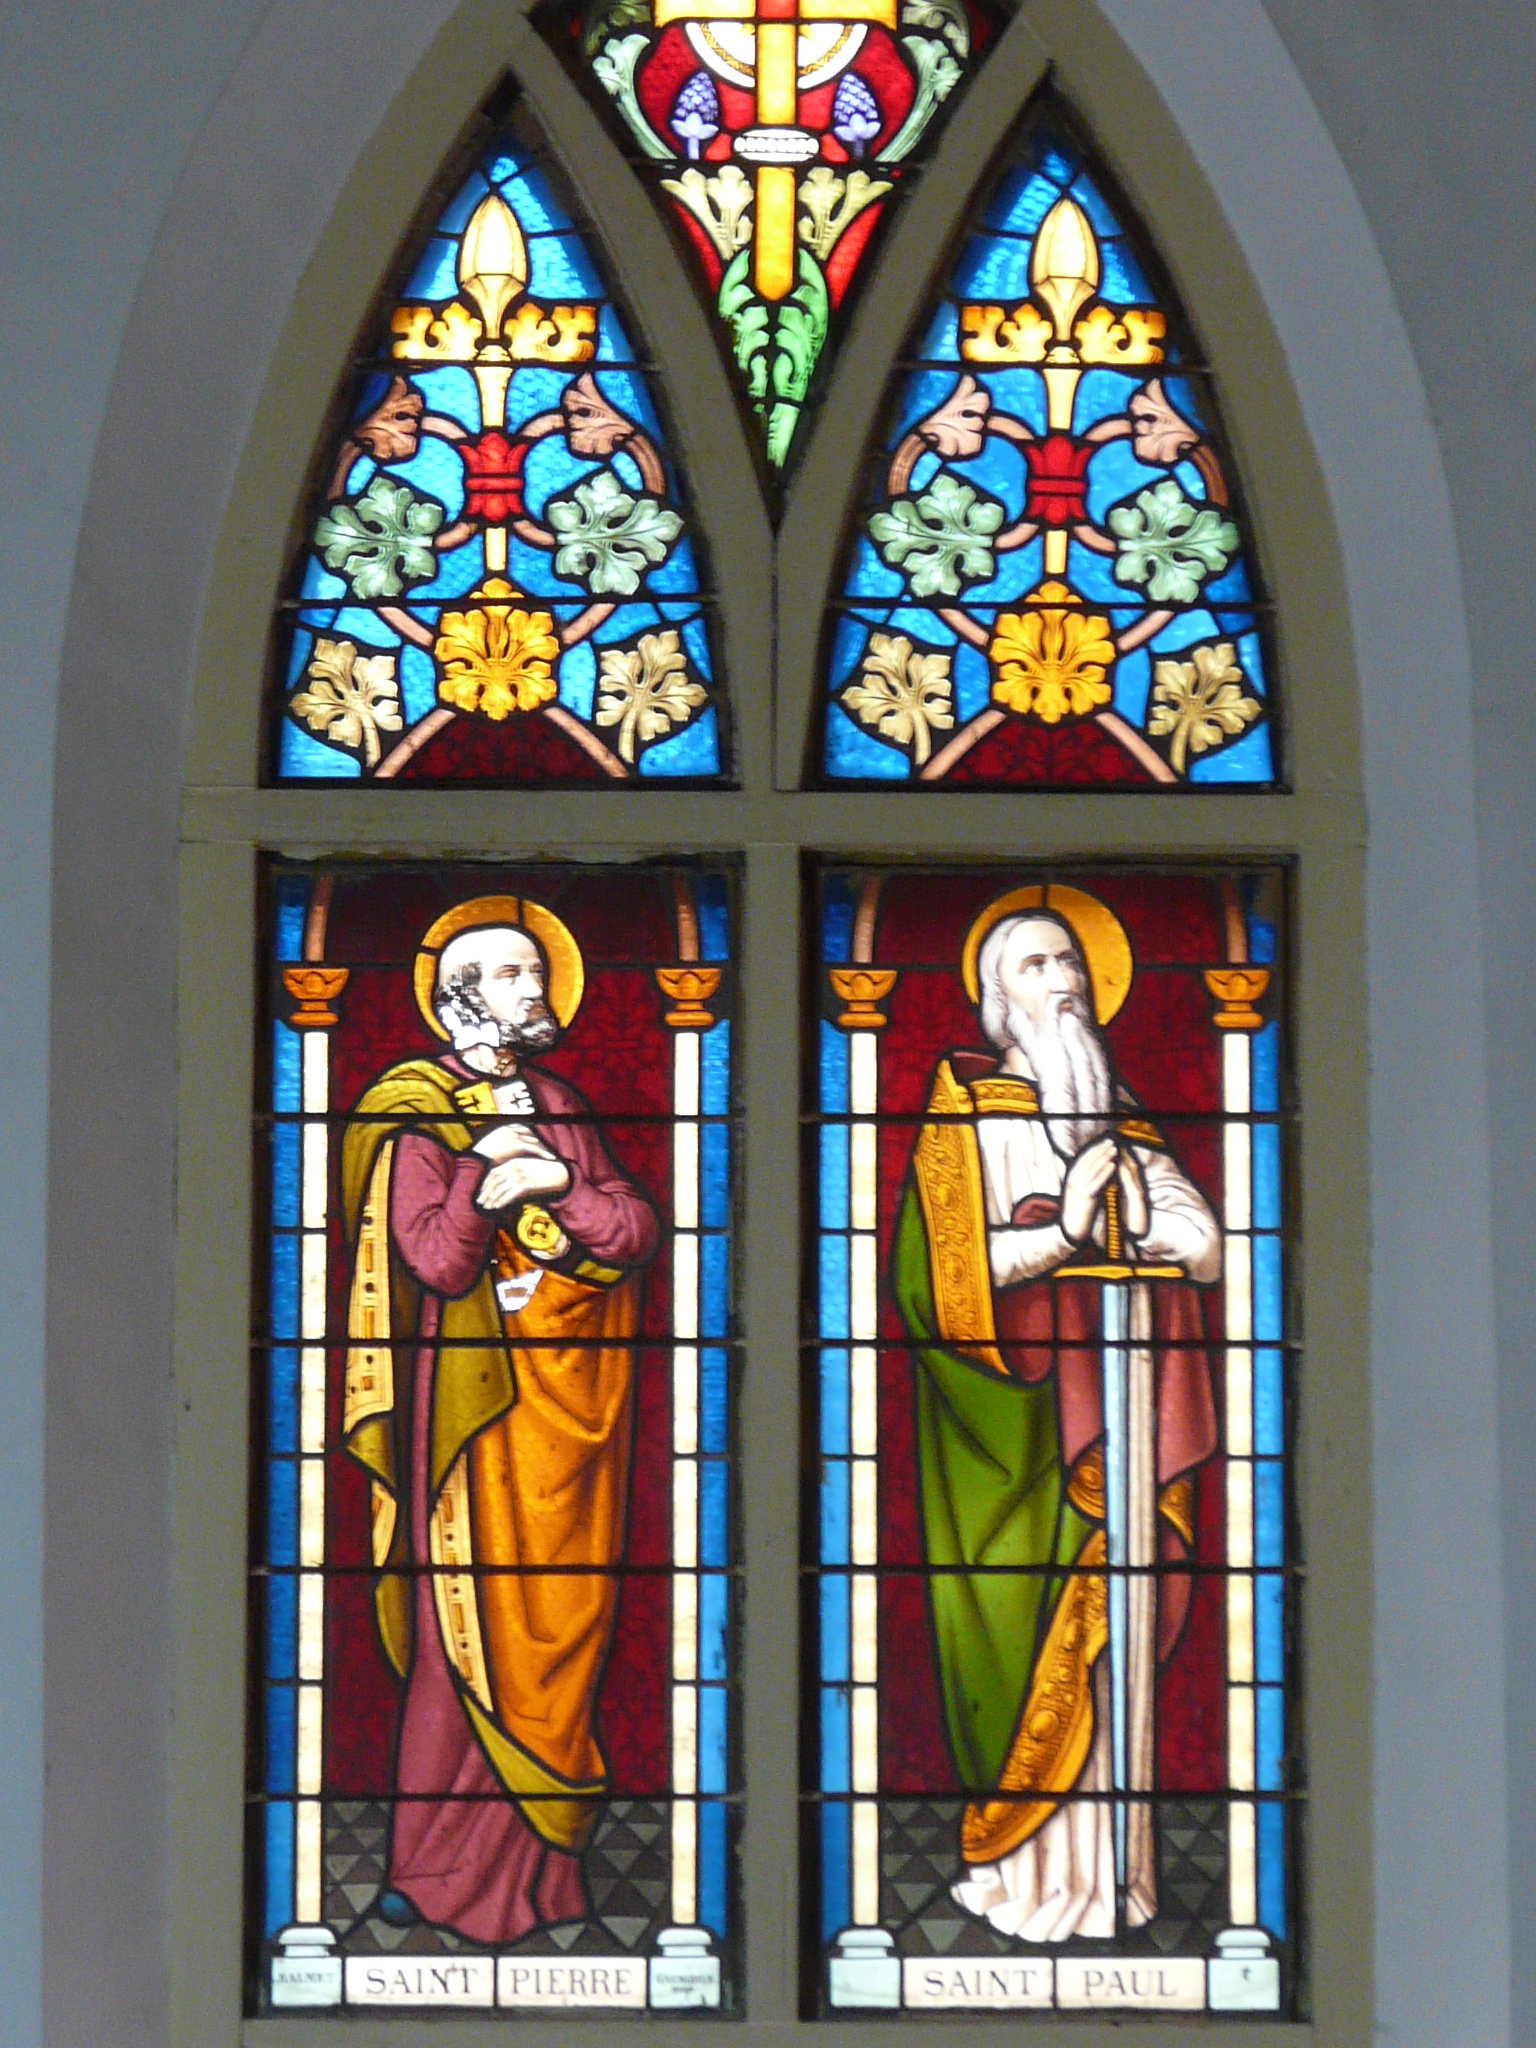
user: text: Tên của hai vị thánh được thể hiện trong các tấm kính màu phía dưới là gì?
assistant: text: Thánh Pierre và Thánh Paul

user: text: Vật phẩm nào mà Thánh Pierre đang cầm được xem là biểu tượng quyền năng của ông trong đạo Cơ Đốc?
assistant: text: Chùm chìa khóa

user: text: Hai vị thánh trong cửa sổ kính màu này được nhận diện qua những vật phẩm đặc trưng nào mà họ đang cầm, và những vật phẩm đó tượng trưng cho điều gì?
assistant: text: Thánh Pierre cầm chùm chìa khóa, tượng trưng cho quyền năng mở cửa Thiên Đàng. Thánh Paul cầm thanh kiếm, tượng trưng cho sự tử vì đạo và lời rao giảng của ông.